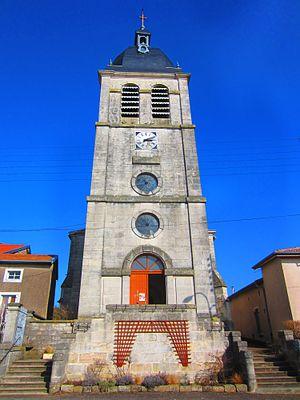
Eglise Mandres aux quatre tours
Cet article recense les monuments historiques du département de Meurthe-et-Moselle, en France.
Mandres-aux-Quatre-Tours est une commune française située dans le département de Meurthe-et-Moselle, en région Grand Est.